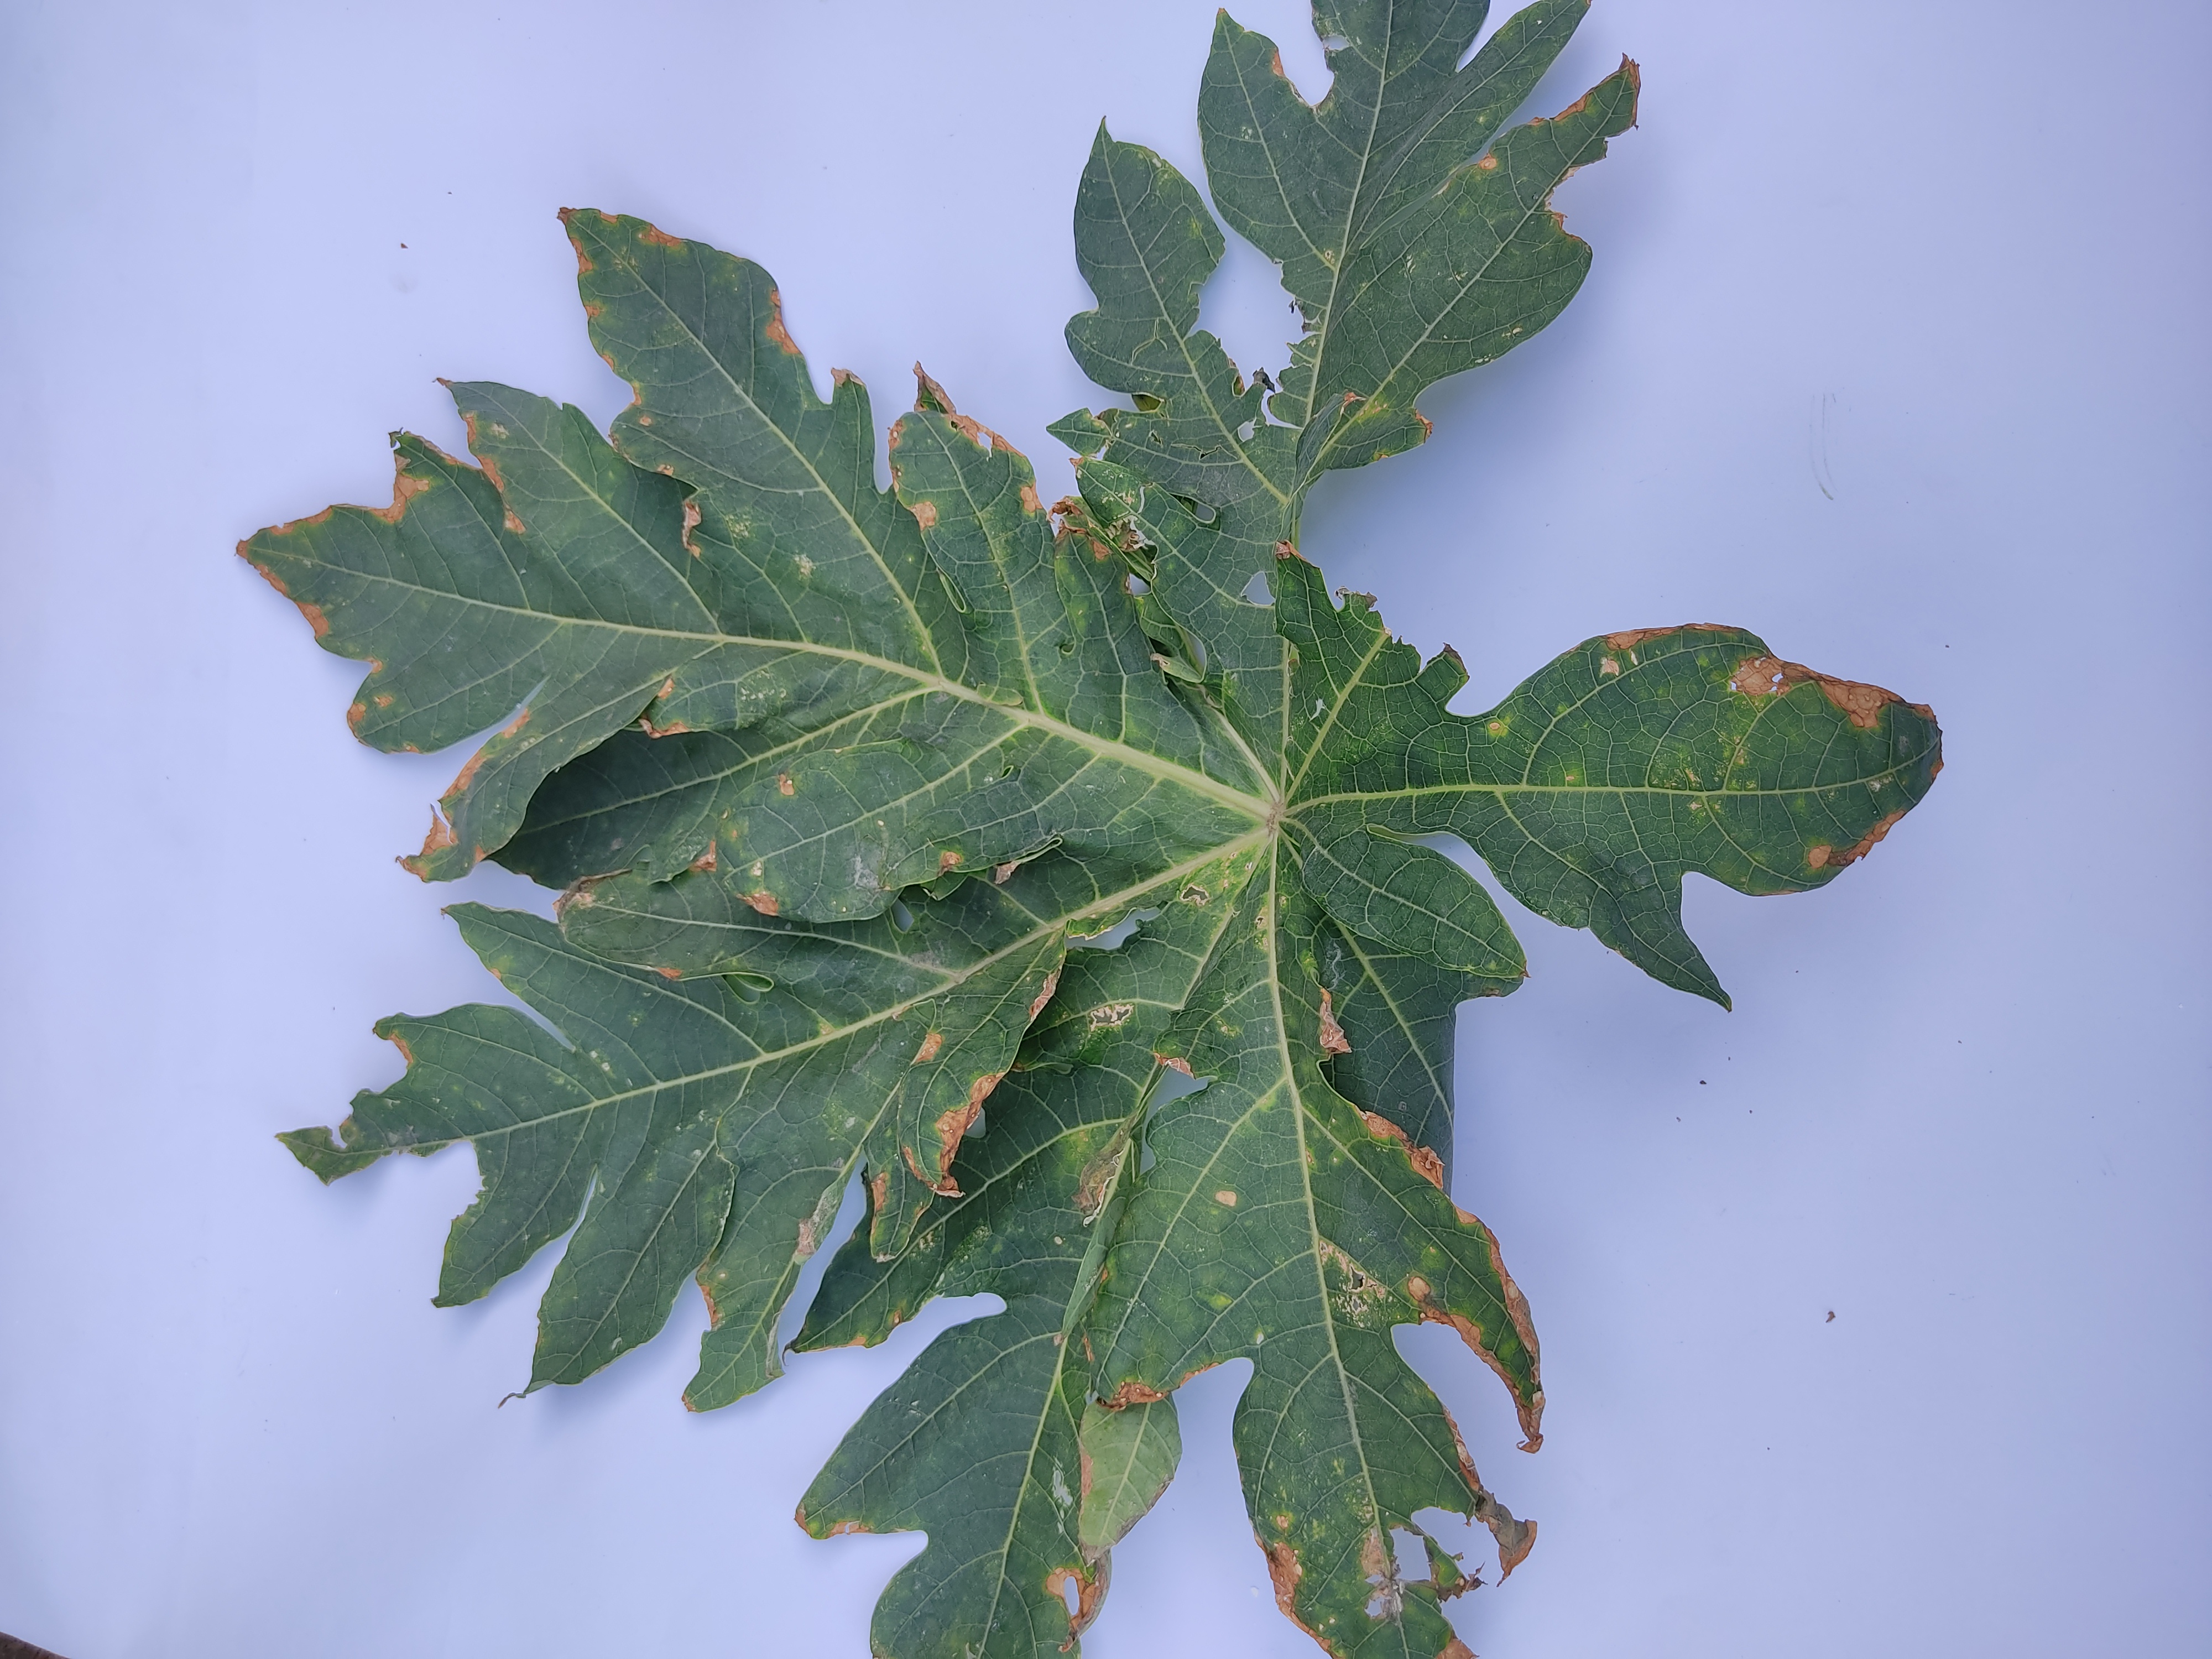
Label: Mite Disease